Fiat G.55 Centauro

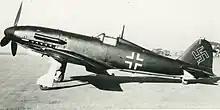
Fiat G.56

The Fiat G.56 was essentially a Fiat G.55 with a larger German Daimler-Benz DB 603 engine. A pair of prototypes were built and flight testing commenced in March 1944. On 30 March of that year, Commander Valentino Cus reached speeds of 690/700 km/h (430/440 mph). The aircraft's official maximum speed was 685 km/h (426 mph). It was armed with three 20 mm MG 151/20 cannon, one firing through the propeller hub while the other two were installed in the wings. It reportedly possessed excellent performance and proved to be superior to both the Bf 109K and Bf 109G and Fw 190A, being capable of outmaneuvering all types during testing. Production of the G.56, however, was not allowed by the German authorities.